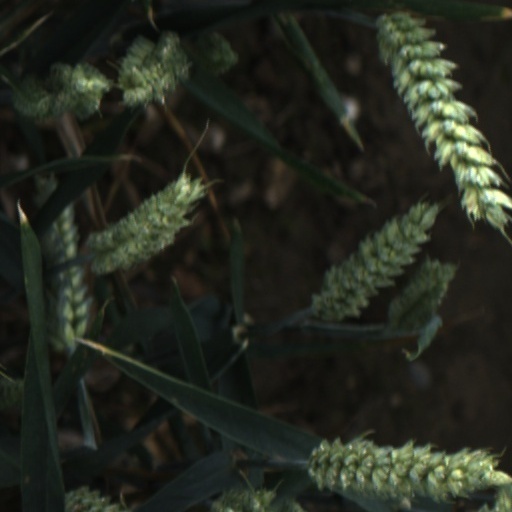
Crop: wheat